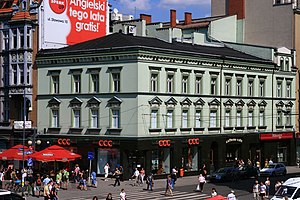
Polen / Byer
Katowice
Polen, officielt Republikken Polen er et land i Centraleuropa og grænser til Tyskland mod vest, Tjekkiet og Slovakiet mod syd, Ukraine og Hviderusland mod øst, og Østersøen mod nord, Litauen og Rusland mod øst. Polen deler søgrænser med Danmark og Sverige. Med et samlet areal på 312 696 km² er Polen verdens 69. største land og det 9. største i Europa. Polens befolkning udgør 38,5 millioner indbyggere og gør det til det 33. mest befolkede land i verden.